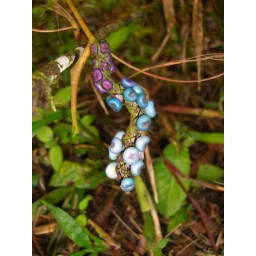
Vividly colored fruit of some plant growing near the houses at Bilsa.